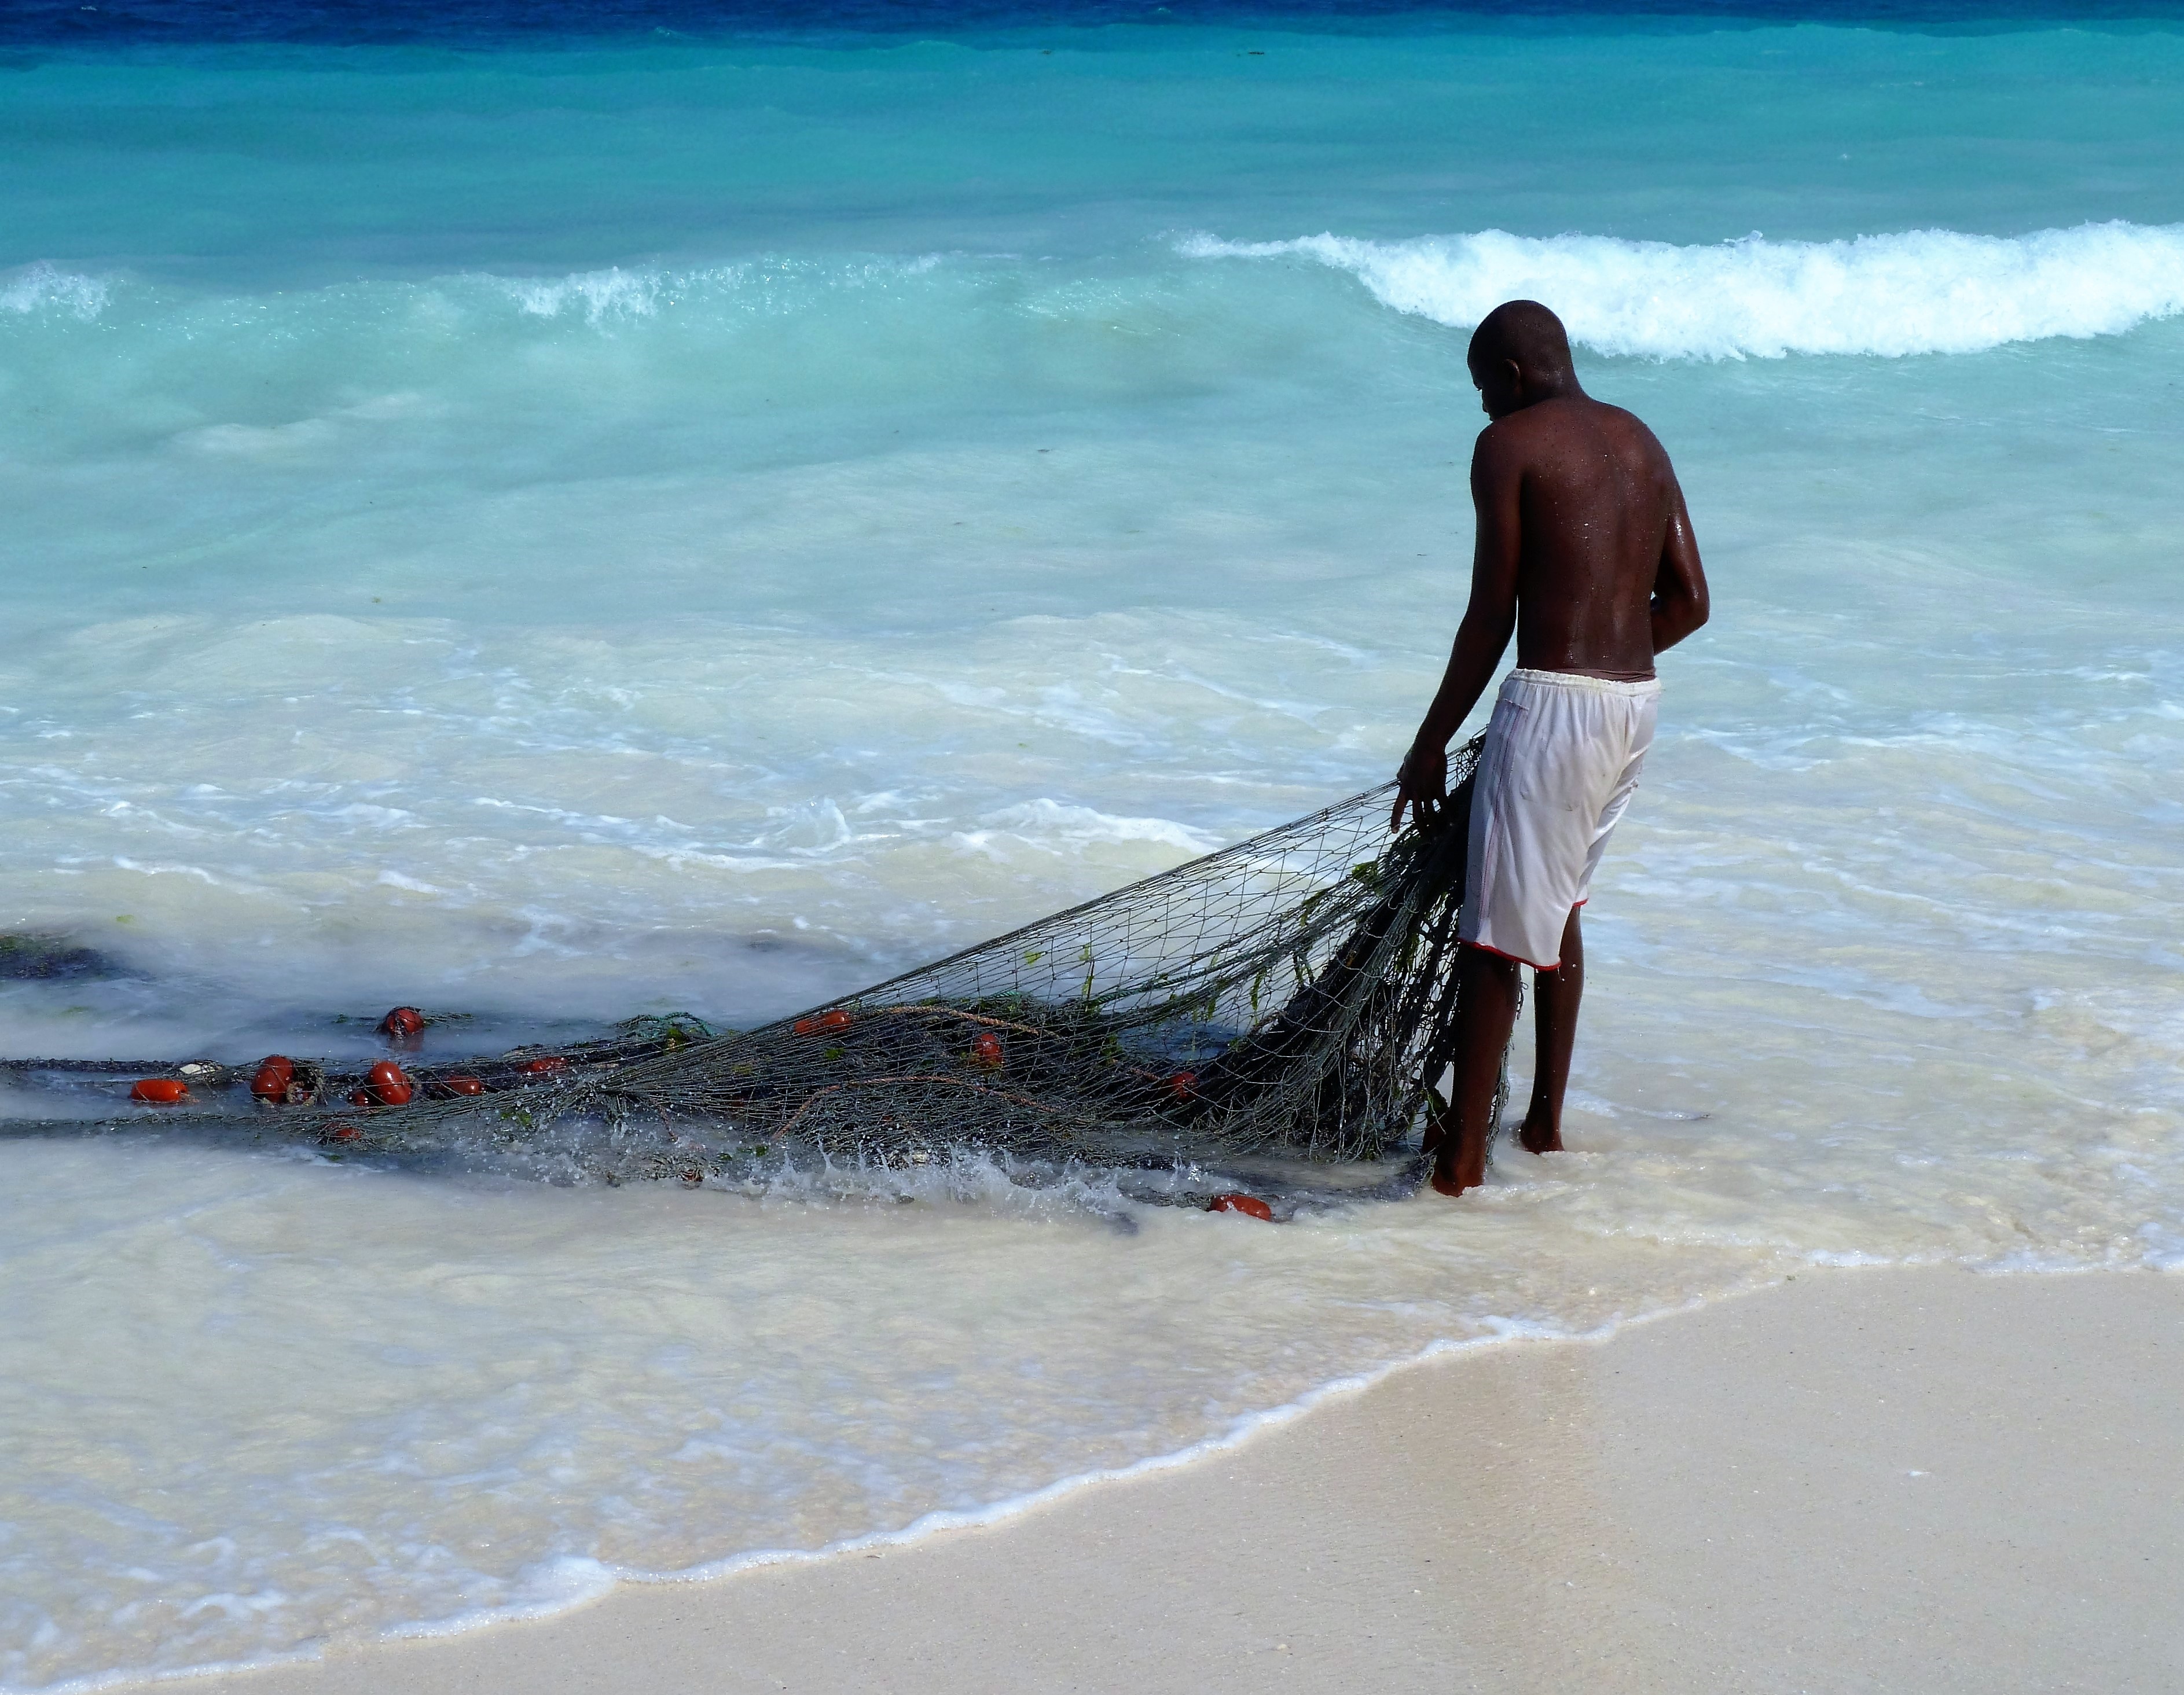
beach, sea, coast, sand, ocean, shore, wave, vacation, vehicle, africa, fishnet, waves, azure, zanzibar, cape, blue sea, visser, wind wave, surfing equipment and supplies